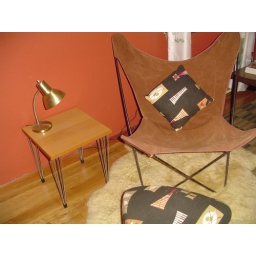
Original butterfly chair from 1950's. Came out of a friends summer cottage in Conway,MA.